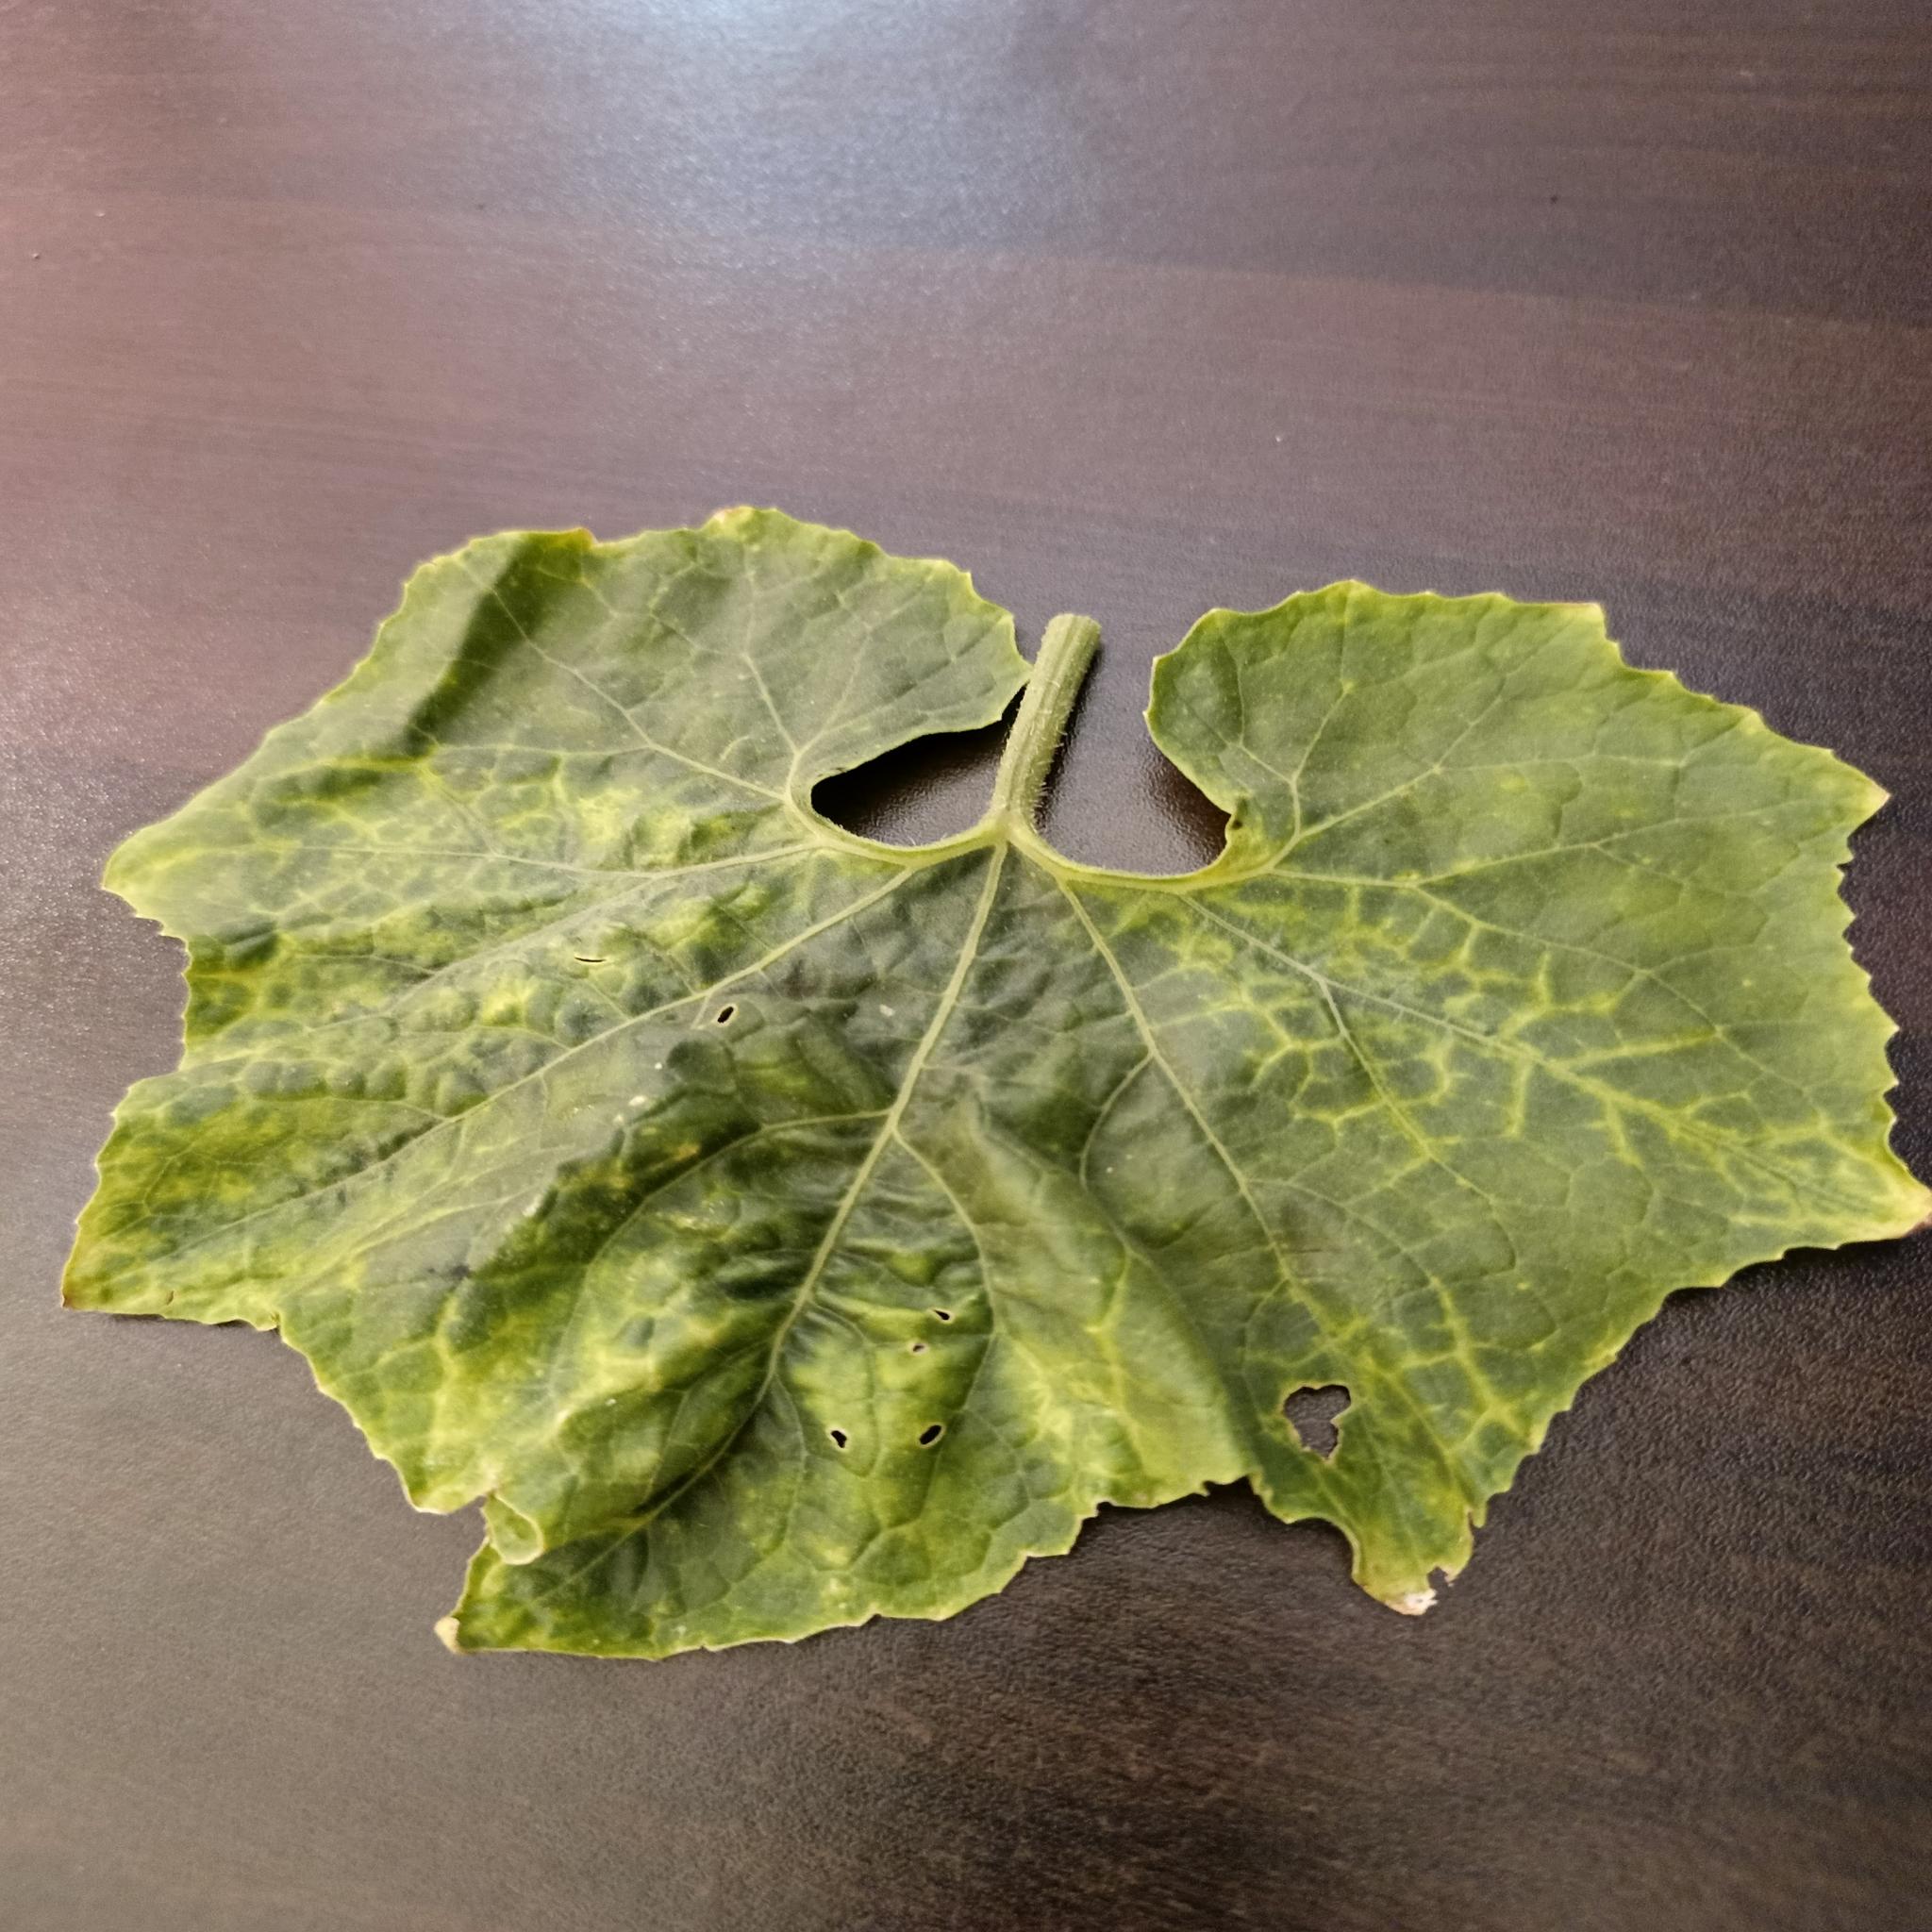
Label: Downy mildew